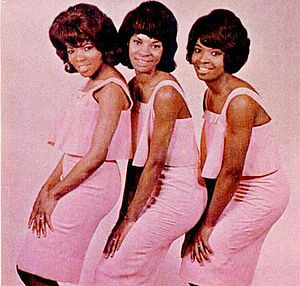
Navne i Rock and Roll Hall of Fame / Udøvende kunstnere
Navne i Rock and Roll Hall of Fame er en oversigt over de navne, der er optaget i Rock and Roll Hall of Fame i USA. Listen er ikke komplet, se den på Rock and Roll Hall of Fames liste over de optagne navne.